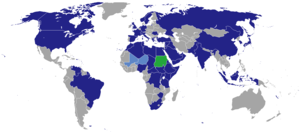
Ceci est une liste des représentations diplomatiques au Soudan. Il y a actuellement 59 ambassades à Khartoum. Certains pays ont des consulats dans d'autres villes soudanaises.